Julii Caesares

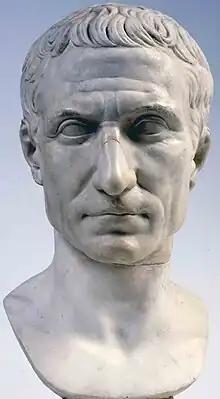
Gaius Julius Caesar, the dictator

The Julii Caesares were the most illustrious family of the patrician "gens Julia". The family first appears in history during the Second Punic War, when Sextus Julius Caesar was praetor in Sicily. His son, Sextus Julius Caesar, obtained the consulship in 157 BC; but the most famous descendant of this stirps is Gaius Julius Caesar, a general who conquered Gaul and became the undisputed master of Rome following the Civil War. Having been granted dictatorial power by the Roman Senate and instituting a number of political and social reforms, he was assassinated in 44 BC. After overcoming several rivals, Caesar's adopted son and heir, Gaius Julius Caesar Octavianus, was proclaimed Augustus by the senate, inaugurating what became the Julio-Claudian line of Roman emperors.